Greene Naftali Gallery

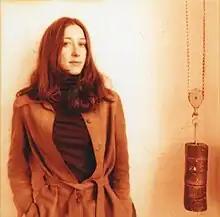
Carol Greene

Greene Naftali is a contemporary art gallery located in the Chelsea neighborhood of New York City.